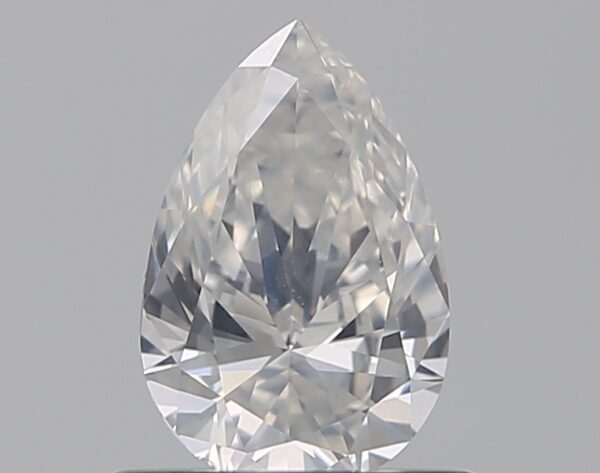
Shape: pear
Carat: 0.5
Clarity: SI2
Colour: E
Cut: EX
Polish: EX
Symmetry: VG
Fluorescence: N
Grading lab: GIA
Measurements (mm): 6.99 x 4.57 x 2.58